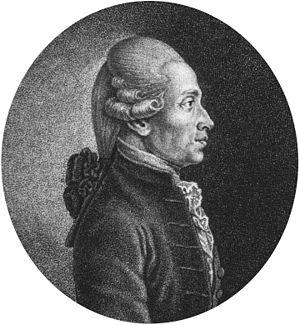
Maximilian Stoll est un médecin, né à Erzingen, en Souabe, le 12 octobre 1742, mort à Vienne le 22 mars 1788.